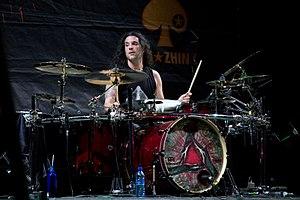
Savia est un groupe de rock et de metal espagnol. Il est formé en 2005 par Carlos Escobedo, leader de Sôber, avec l'aide d'Alberto Madrid, batteur du même groupe.